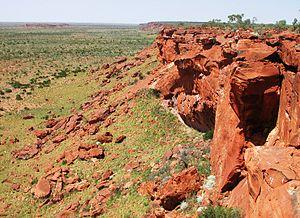
Le climat de l'Australie est très varié, même si la majeure partie de ce pays est désertique ou semi-aride. Seuls les coins sud-est et sud-ouest du pays bénéficient d'un climat tempéré et d'un sol moyennement fertile. Le nord du pays, qui connaît un climat tropical, est couvert soit de forêts tropicales humides, soit de prairies, soit de déserts.
Le Petit Désert de Sable est un désert situé en Australie-Occidentale au sud-ouest du Grand Désert de Sable et à l'ouest du désert de Gibson. Il doit son nom à sa proximité et à sa similitude avec le Grand Désert de Sable. Ses paysages, sa faune et sa flore sont comparables en tout point avec ceux de son voisin. Les deux déserts sont traversés par le chemin pour le bétail de Canning, un chemin de 1800 kilomètres qui relie Halls Creek à Wiluna à travers le désert, découvert par Alfred Canning, qui repéra 52 puits sur le trajet.
Les déserts australiens couvrent, au total près de 1 371 000 km², soit 18 % de l'Australie. La plupart des déserts se situent dans la partie centrale et au nord-ouest de l'île principale.
Le centre de l'Australie est une région principalement composée de désert et de régions semi-arides. La phytorégion fait partie du biome des Déserts et terres arbustives xériques où il y a de faibles précipitations et de grands écarts de température. La couverture végétale qui domine cette région est faite d'arbustes et de broussailles, elle représente 23 % de la flore endémique australienne, les espèces prédominantes sont du genre Triodia, communément appelé spinifex.